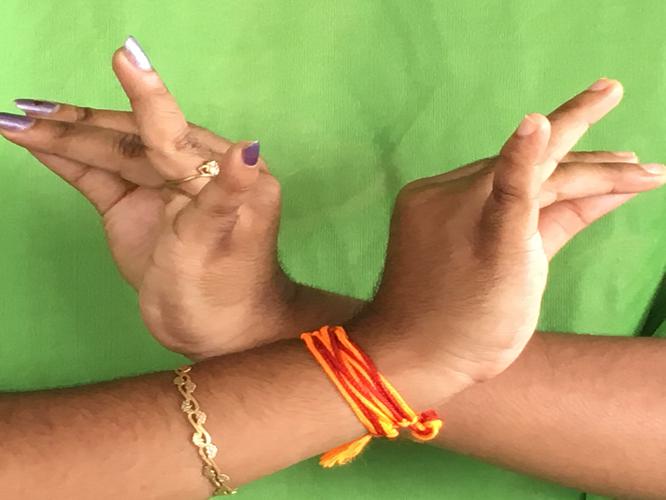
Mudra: Katakavardhana
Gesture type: double_hand